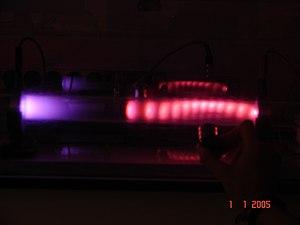
Le plasma est formé dans un tube de verre dans lequel règne une faible pression. Une haute tension électrique (au moins 600V) est imposée entre les deux extrémités du tube. Le Plasma est ici déformé par un aimant simplement posé à coté du tube de verre. Photo prise à l'université Paris 6 Sorbonne-Université.
L'état plasma est un état de la matière, tout comme l'état solide, l'état liquide ou l'état gazeux, bien qu'il n'y ait pas de transition brusque pour passer d'un de ces états au plasma ou réciproquement. Il est visible sur Terre, à l'état naturel, le plus souvent à des températures élevées favorables aux ionisations, signifiant l’arrachement d'électrons aux atomes. On observe alors une sorte de « soupe » d'électrons extrêmement actifs, dans laquelle « baignent » également des ions ou des molécules neutres. Bien que globalement électriquement neutre, le plasma est composé d’électrons et d’ions ce qui le rend très sensible à l'action de champs électrique, magnétique et électromagnétique et ce qui rend sa dynamique, en général, d'une grande complexité. De plus, les propriétés chimiques de cet état sont assez différentes de celles des autres états ; elles sont parfois dites « exotiques ». Les exemples de plasmas les plus courants sur Terre sont les flammes de haute température et la foudre.